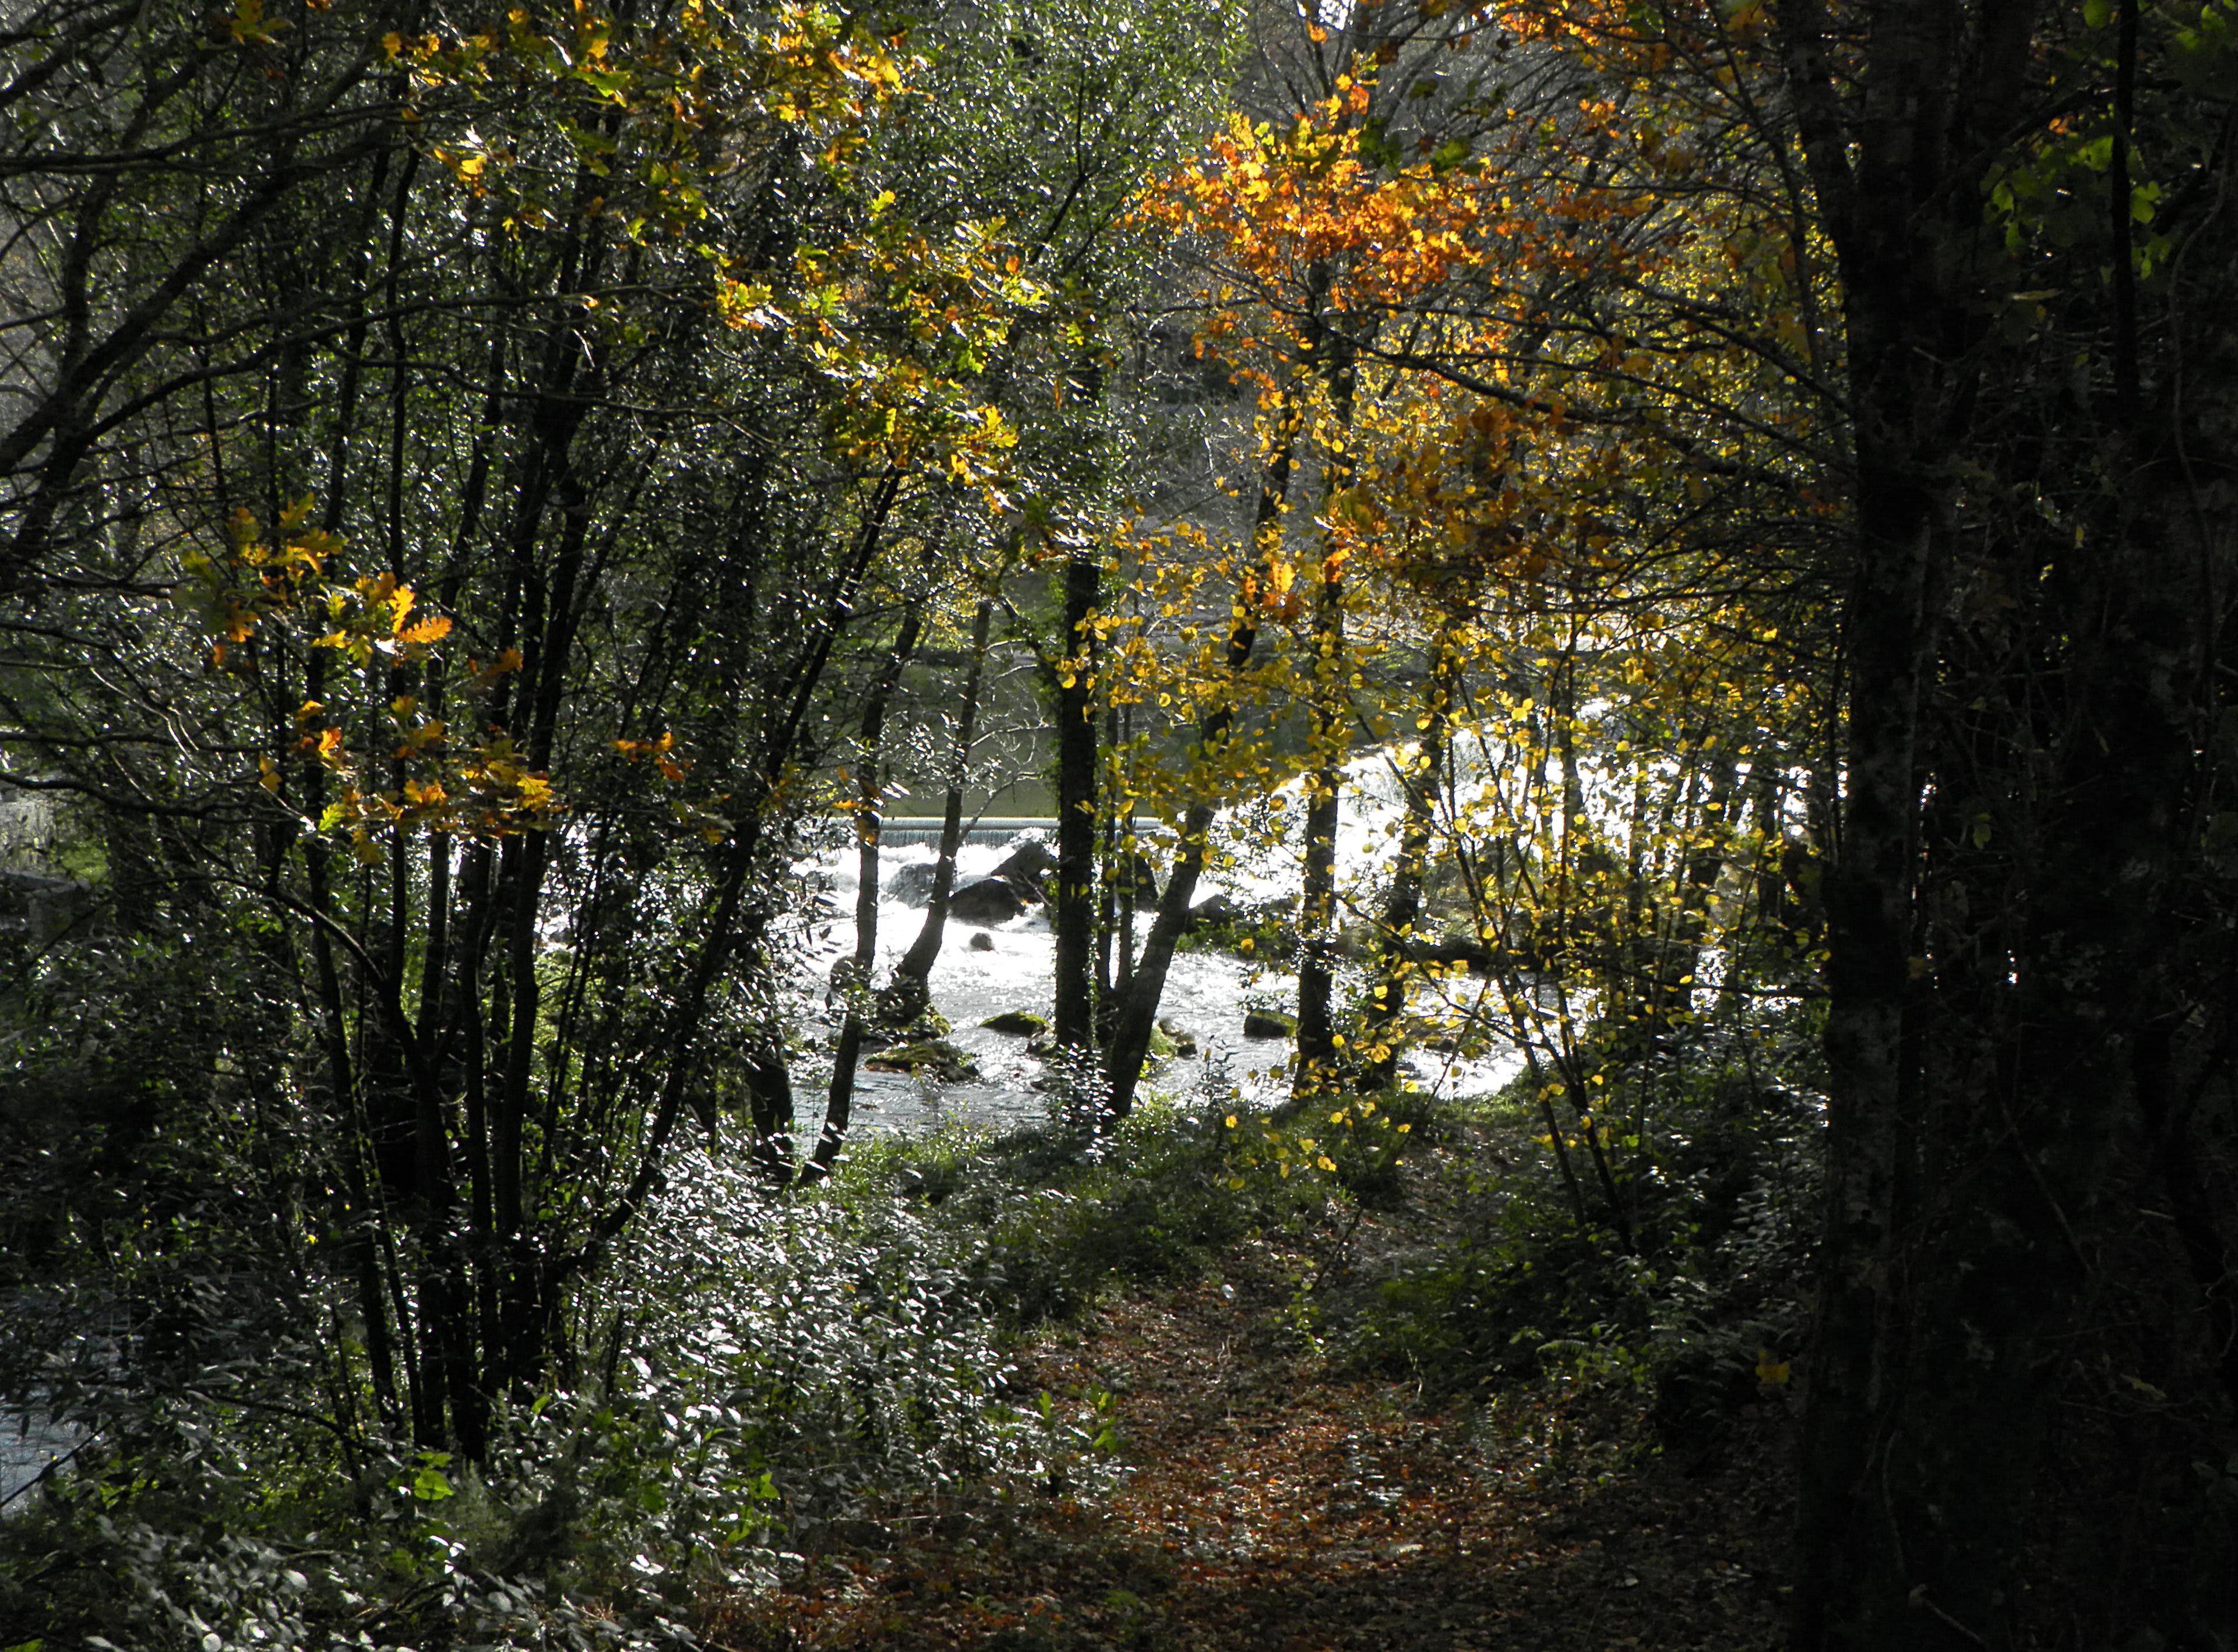
tree, nature, forest, wilderness, branch, plant, trail, sunlight, leaf, autumn, season, spain, deciduous, galicia, pontevedra, woodland, habitat, ecosystem, espana, ggl1, alama, rioverdugo, natural environment, atmospheric phenomenon, woody plant, temperate broadleaf and mixed forest